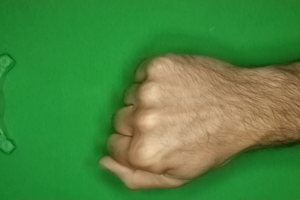
Label: rock